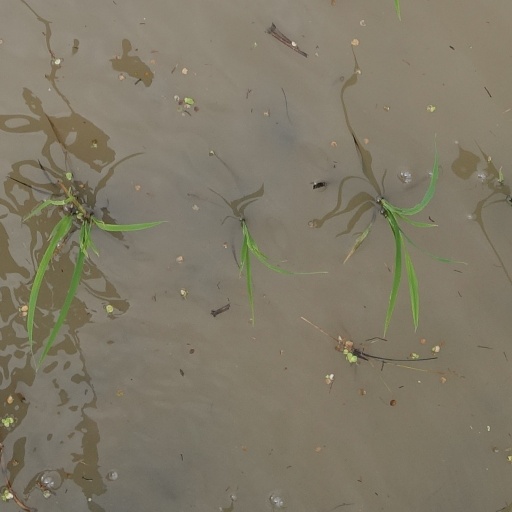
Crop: rice